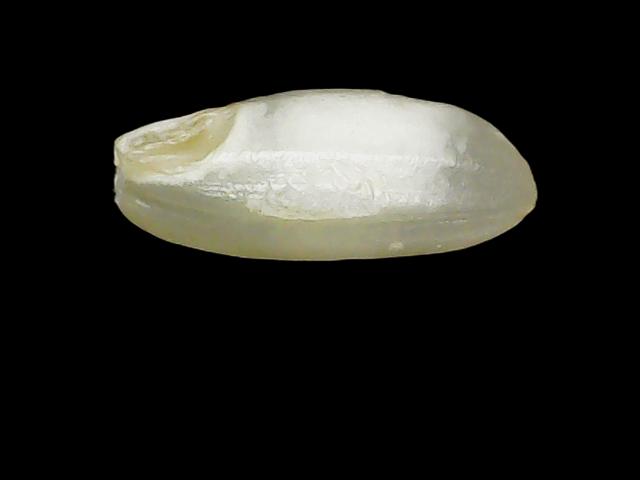
Rice variety: Binadhan10